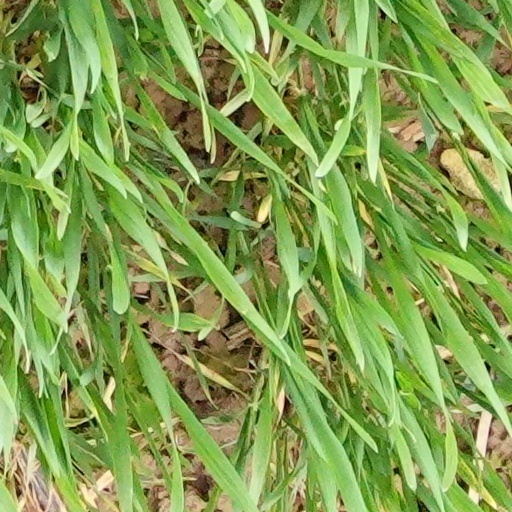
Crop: wheat